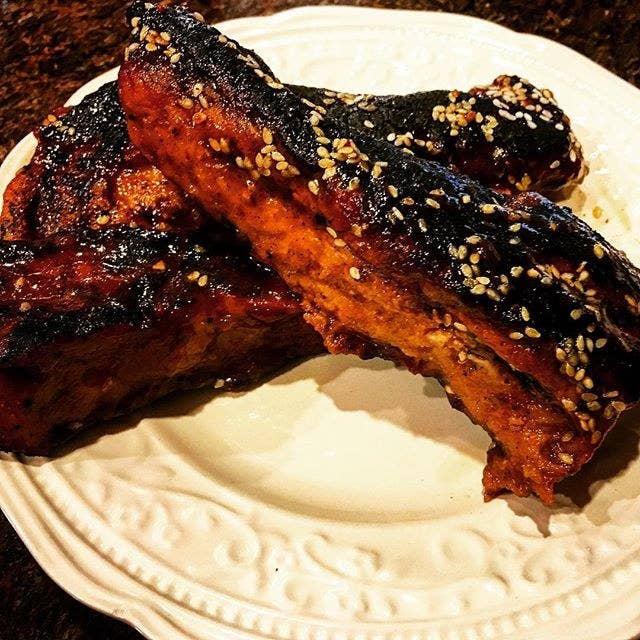
venture funded company called these sugar - glazed , slow - smoked ribs
Relation: Subjective, Story